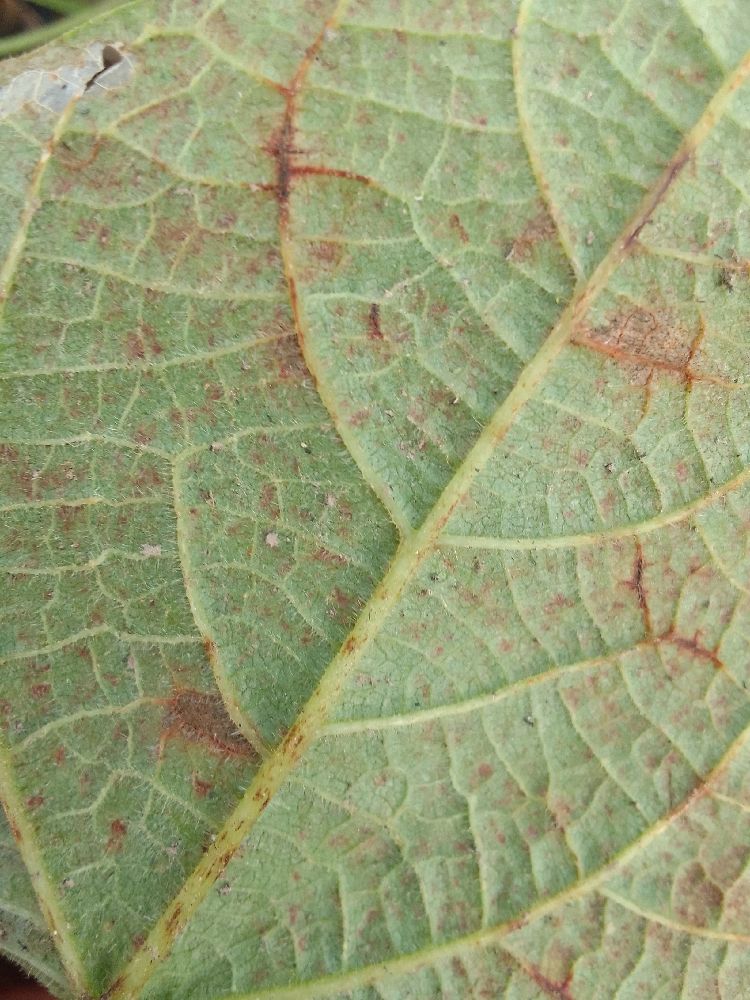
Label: anthracnose